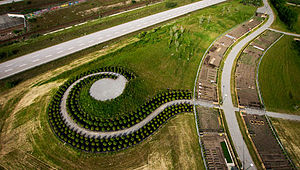
Annestad
Udsigtspunktet på Annestads kolonihaveer set fra luften.
Annestad er et område i den østlige del af Bunkeflostrand i Skåne. Området ligger syd for Yttre Ringvägen og kalkbruddet i Linhamn, beliggende tæt på Øresundsbroen.